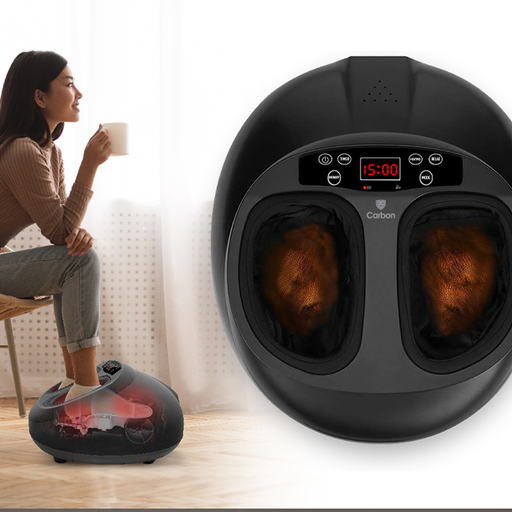
קטגוריה: אסתטיקה טיפוח ובריאות
תיאור: מכשיר עיסוי רפלקסולוגי לכפות הרגליים
דגם: FOOT MASSAGE